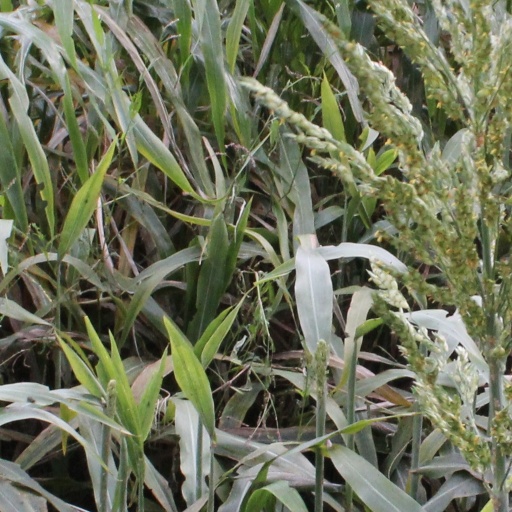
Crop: sorghum